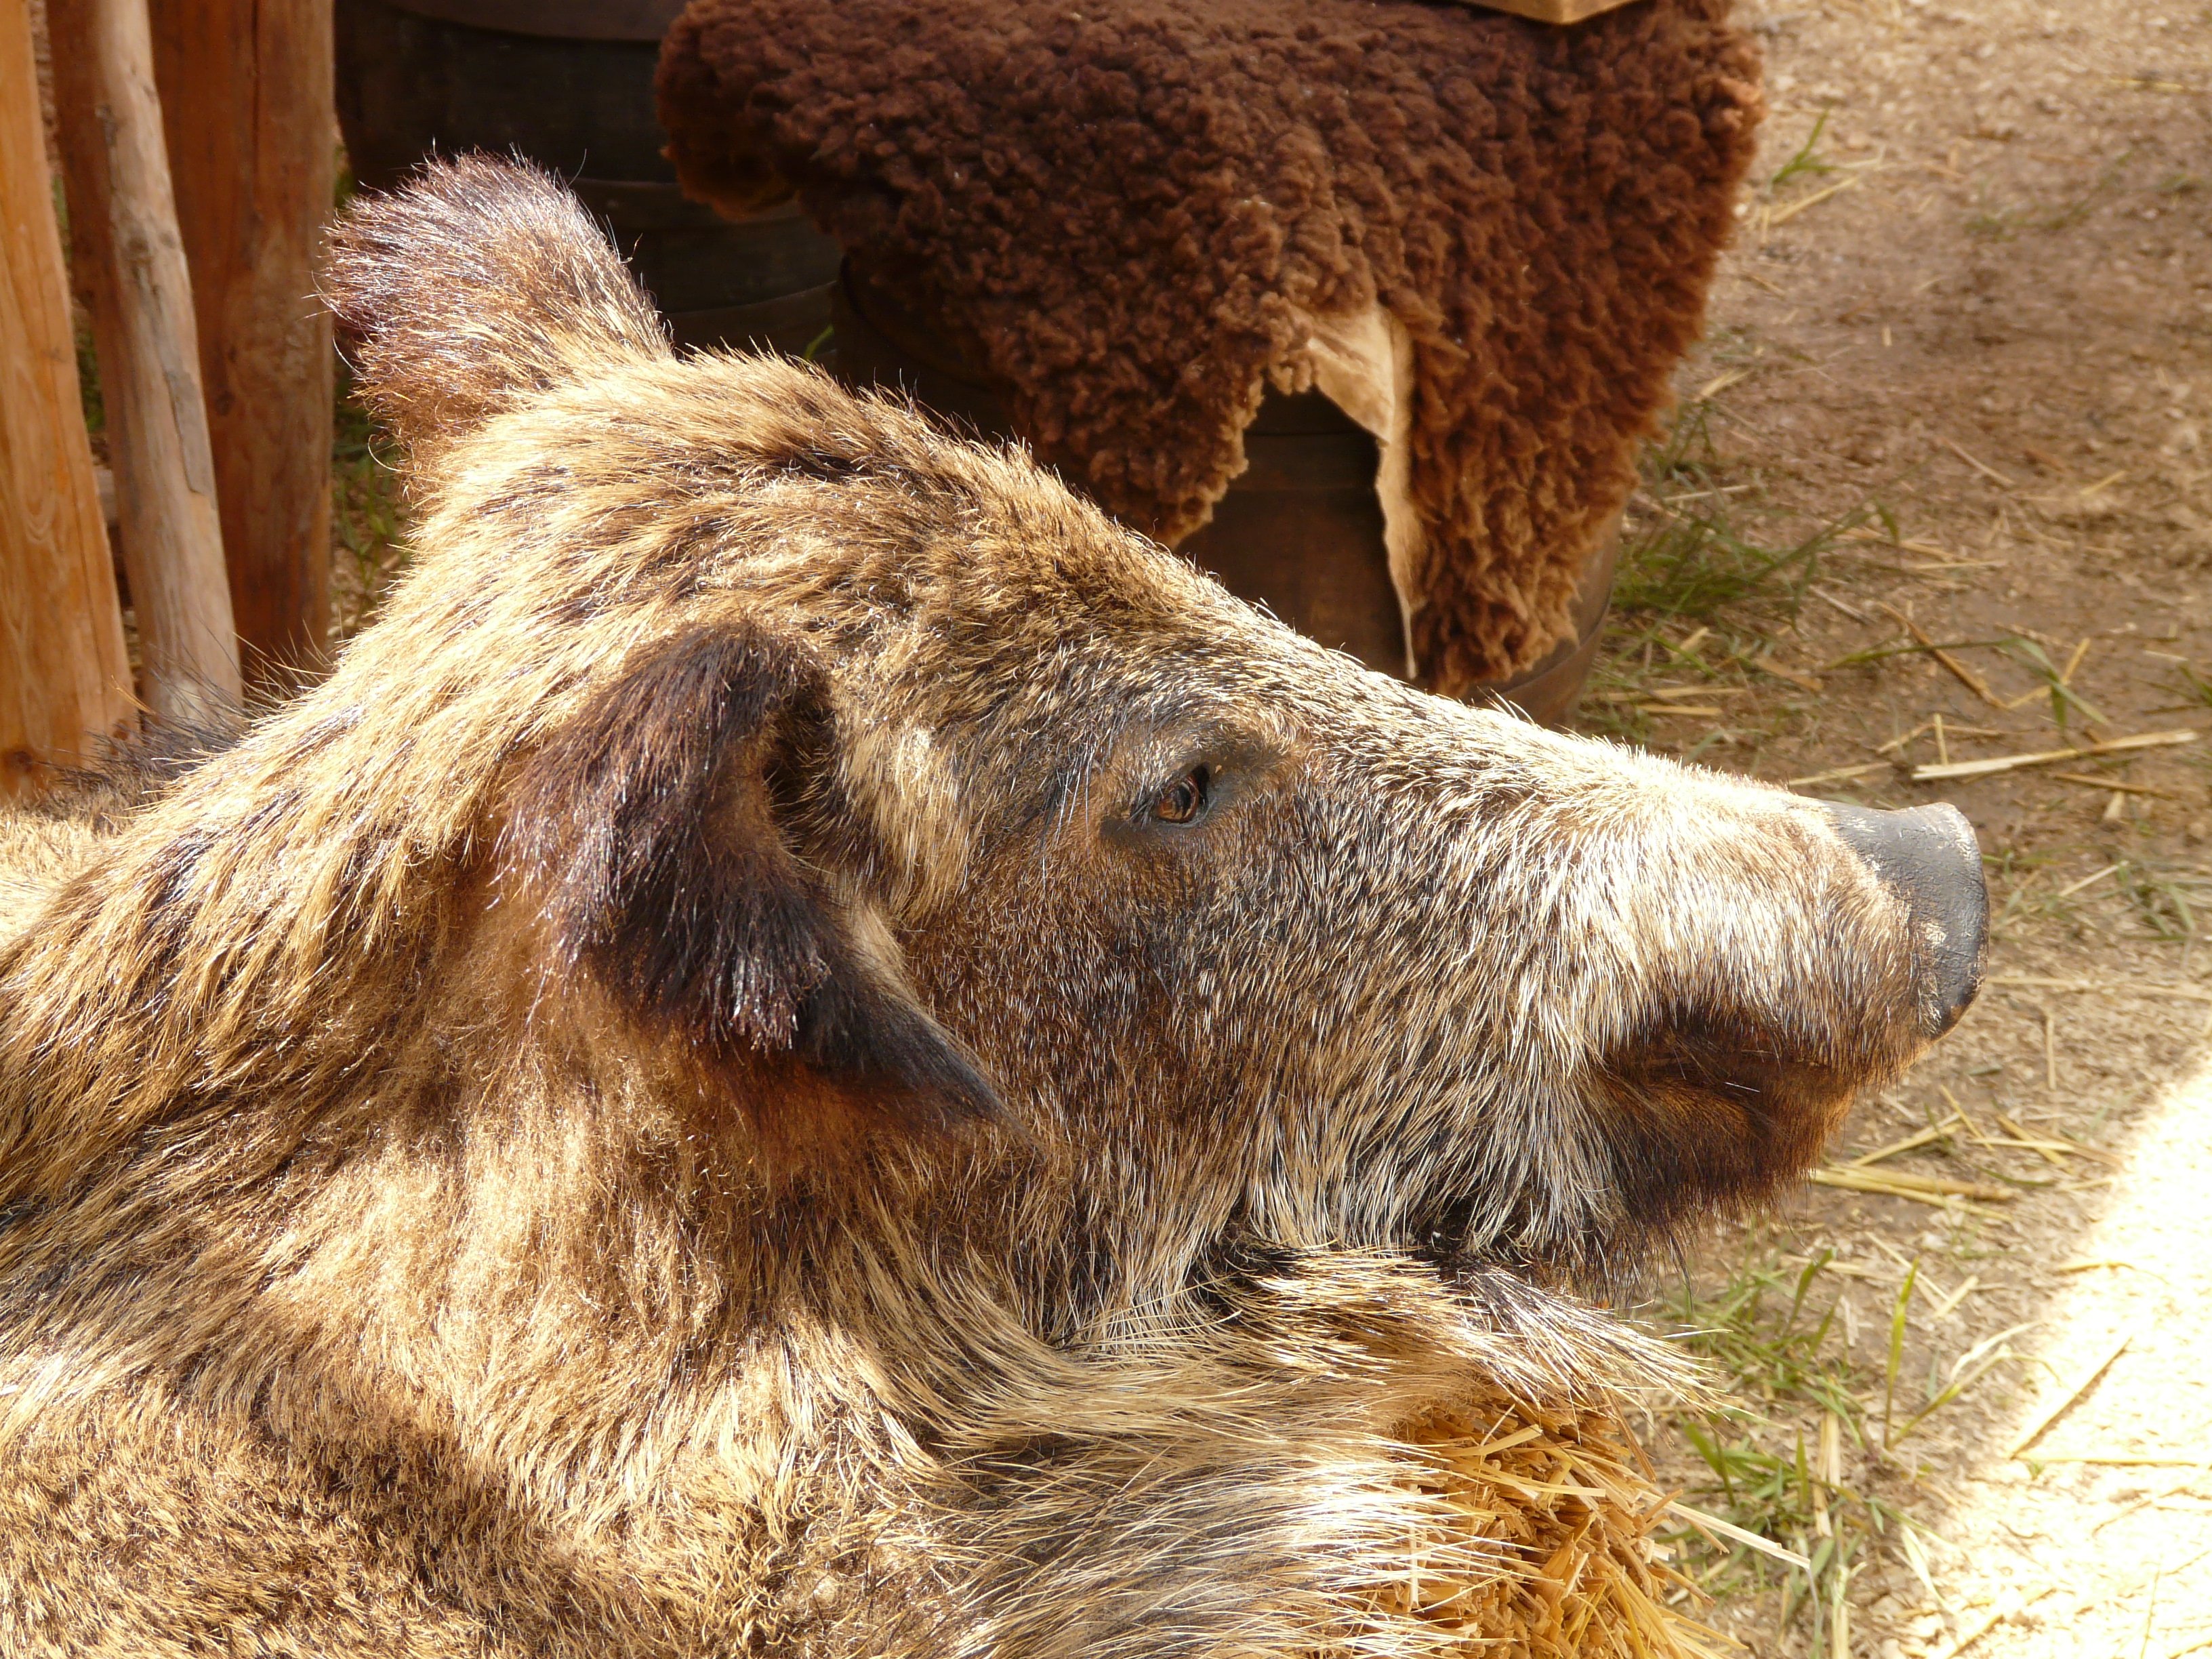
wildlife, fur, mammal, fauna, brown bear, boar, vertebrate, grizzly bear, boar fell, ritter market